Newquay

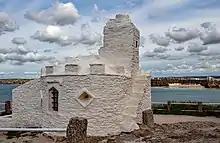
Huer's hut, Newquay

The Huer's Hut at Newquay, Cornwall served as a lookout point from which a man known as a huer could keep watch for the arrival of the pilchards. They could be discerned by the water turning a dark reddish-brown and by the flocks of seagulls which dived down to feed on the fish. The huer would announce the arrival by shouting "hevva, hevva" or through the use of a trumpet after which he would direct the townsfolk to the fish by waving tree branches above his head. The word huer has the same derivation as the "hue" in hue and cry, after this action.